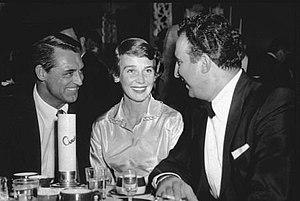
Betsy Drake, née le 11 septembre 1923 à Neuilly-sur-Seine et morte à Londres le 27 octobre 2015, est une actrice et écrivaine américaine, connue notamment pour avoir été la troisième épouse de l'acteur Cary Grant.
Archibald Alexander Leach, dit Cary Grant, est un acteur anglo-américain né le 18 janvier 1904 à Bristol et mort le 29 novembre 1986 à Davenport. Il a été naturalisé citoyen des États-Unis le 26 juin 1942.
Dick Stabile est un saxophoniste de jazz, clarinettiste et chef d'orchestre américain.